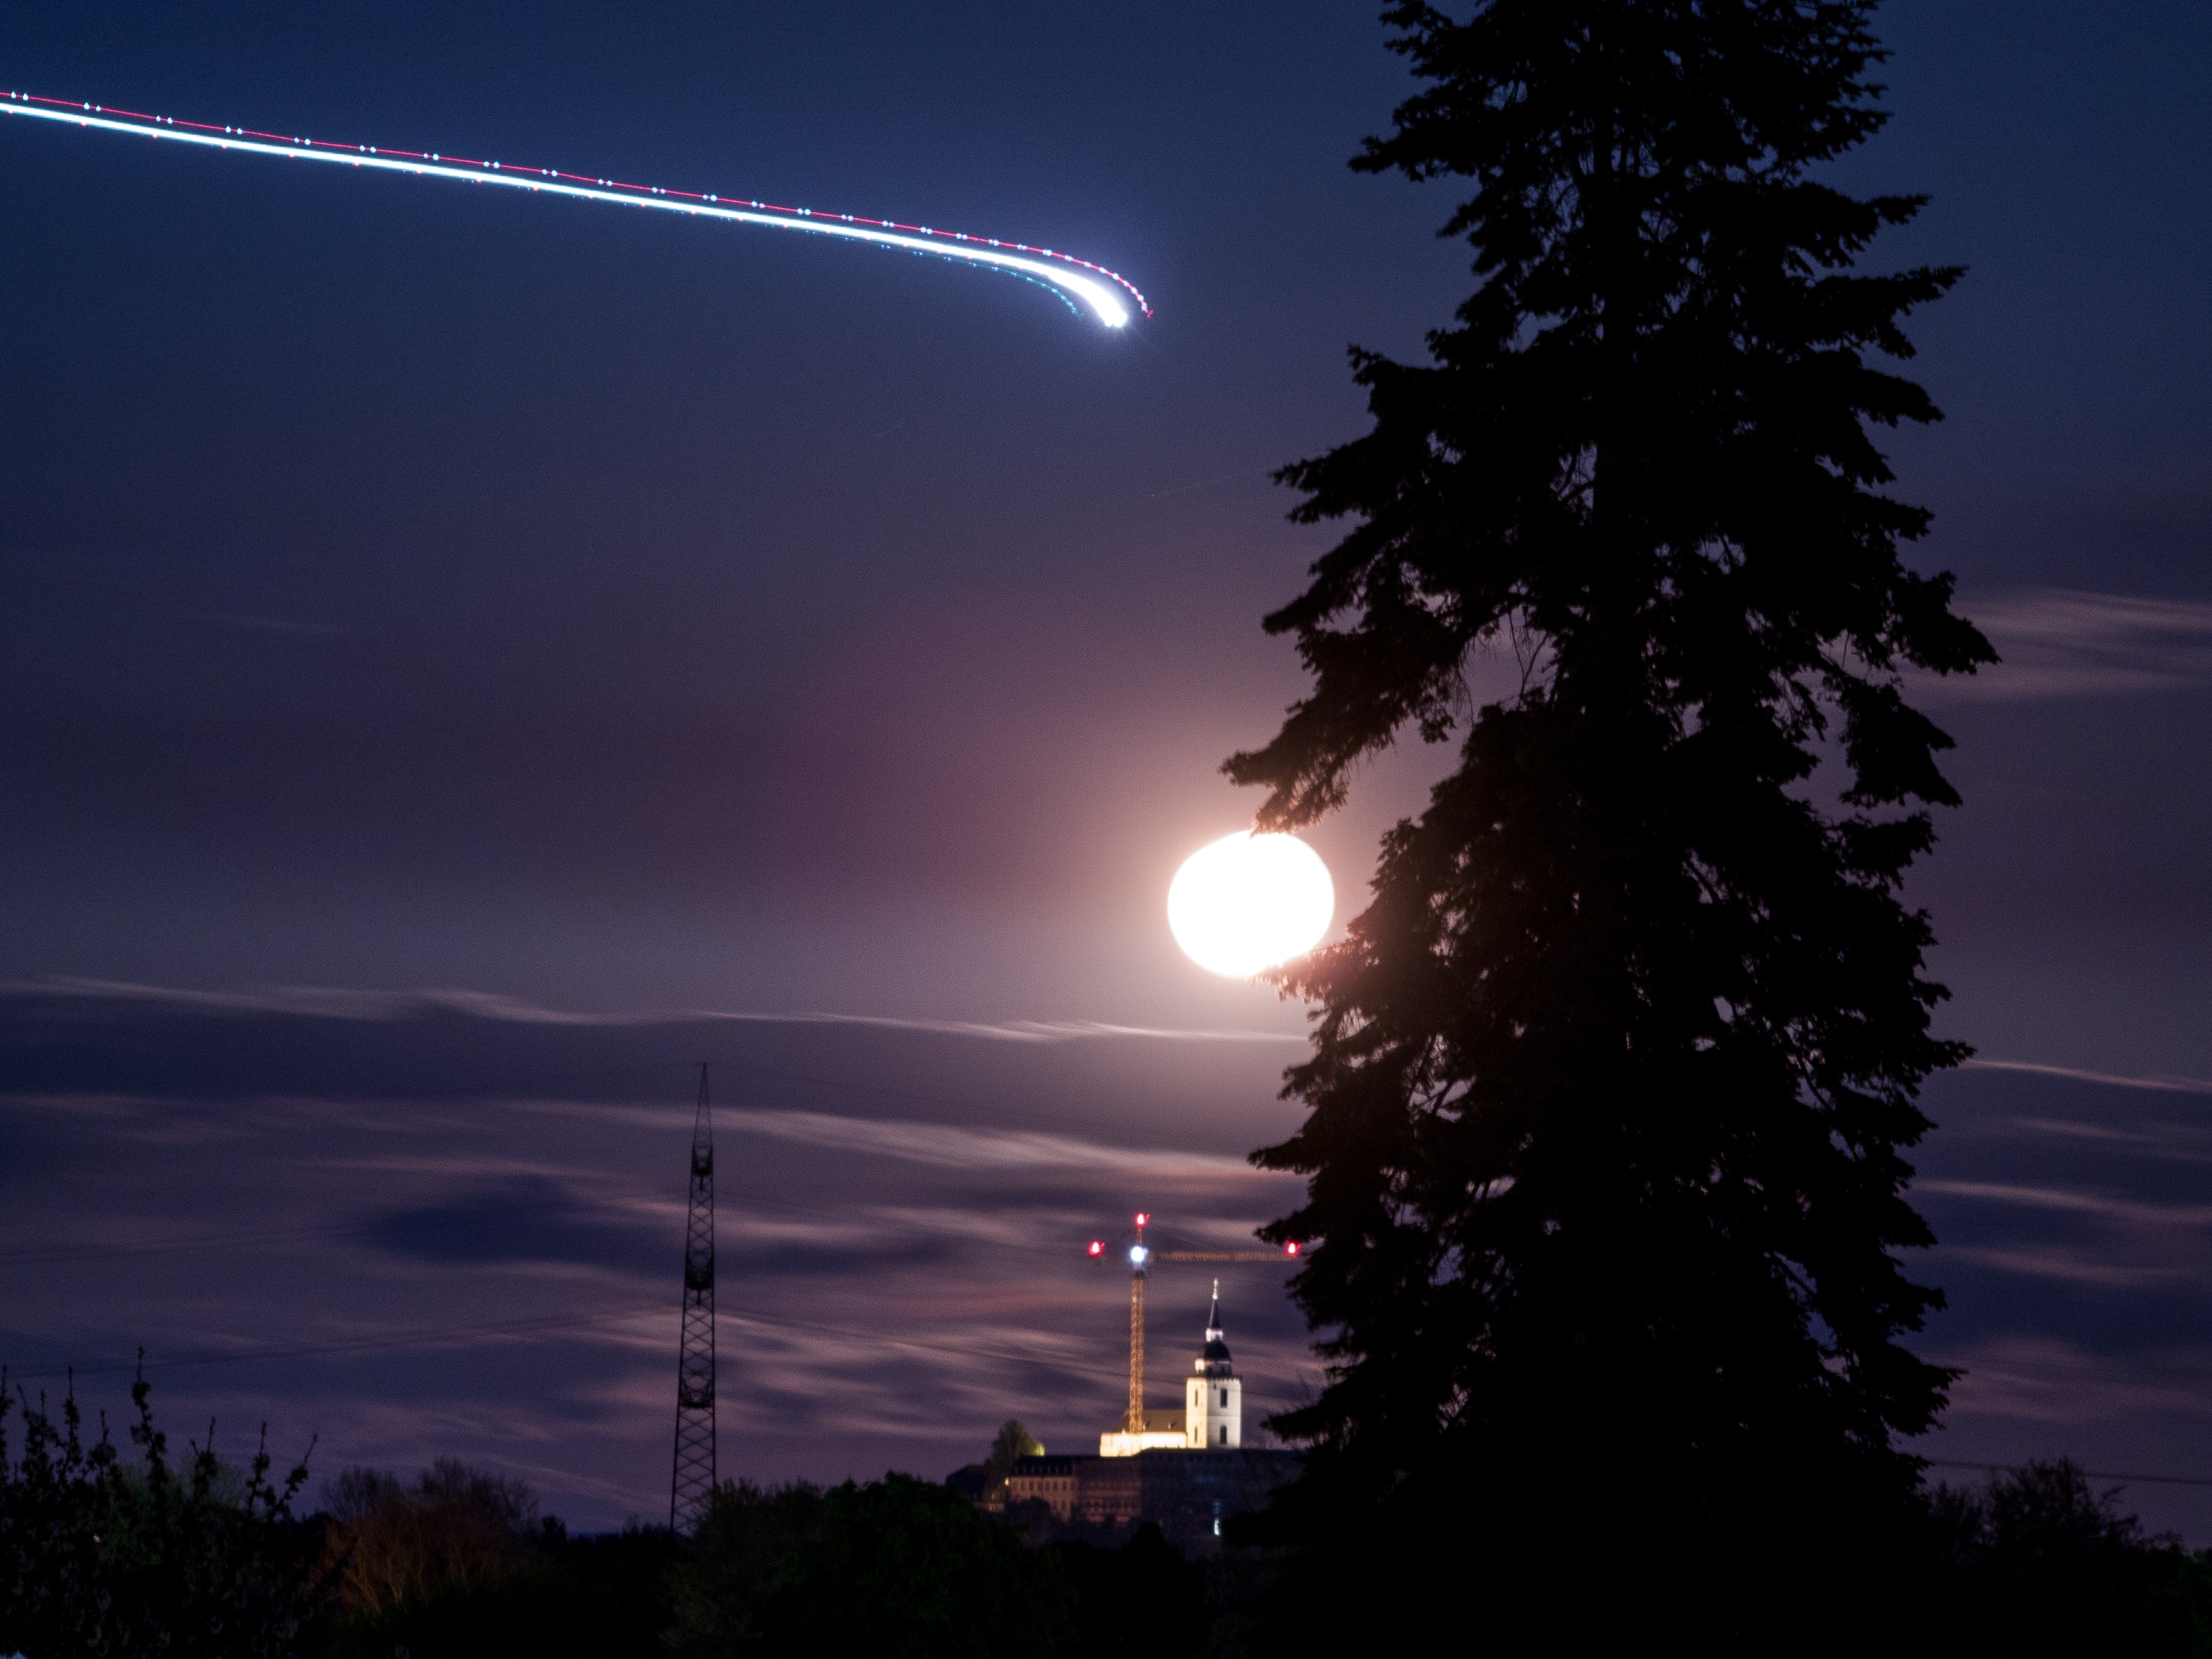
tree, light, cloud, sky, sunrise, sunset, night, sunlight, dawn, atmosphere, mystical, dark, aircraft, dusk, evening, power line, romance, romantic, castle, darkness, street light, night sky, fir, lighting, moon, full moon, long exposure, moonlight, high voltage, pylon, clouds, mysterious, crane, bill, mood, abendstimmung, atmospheric, night photograph, afterglow, evening sky, baukran, upper lines, strommast, power poles, power supply, construction work, reinforce, moon at night, astronomical object, siegburg germany, sky color, wolkenverdeckt, rising moon